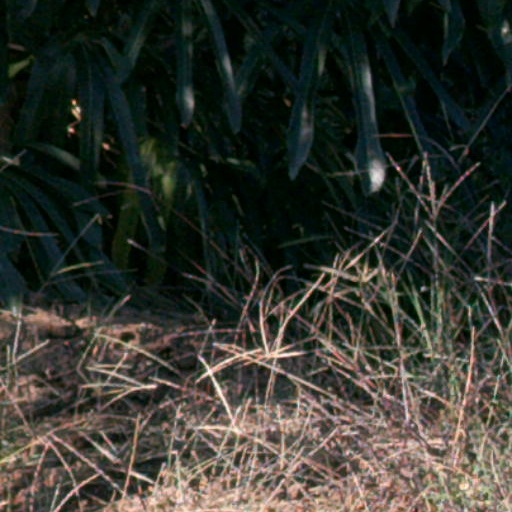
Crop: cassava